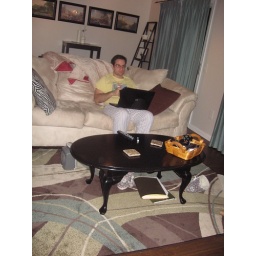
New floors. New rug. New couch. New wall color, &amp;quot;Chocolate Froth&amp;quot; by Behr. New coffee table - thrifted and painted